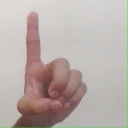
अक्षर: ड